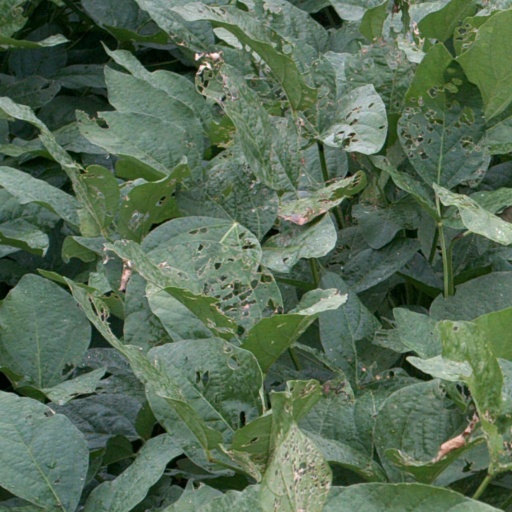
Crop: soybean